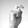
ASL letter: X